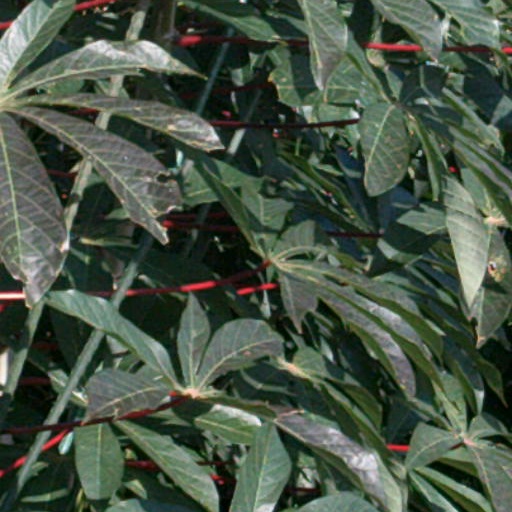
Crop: cassava